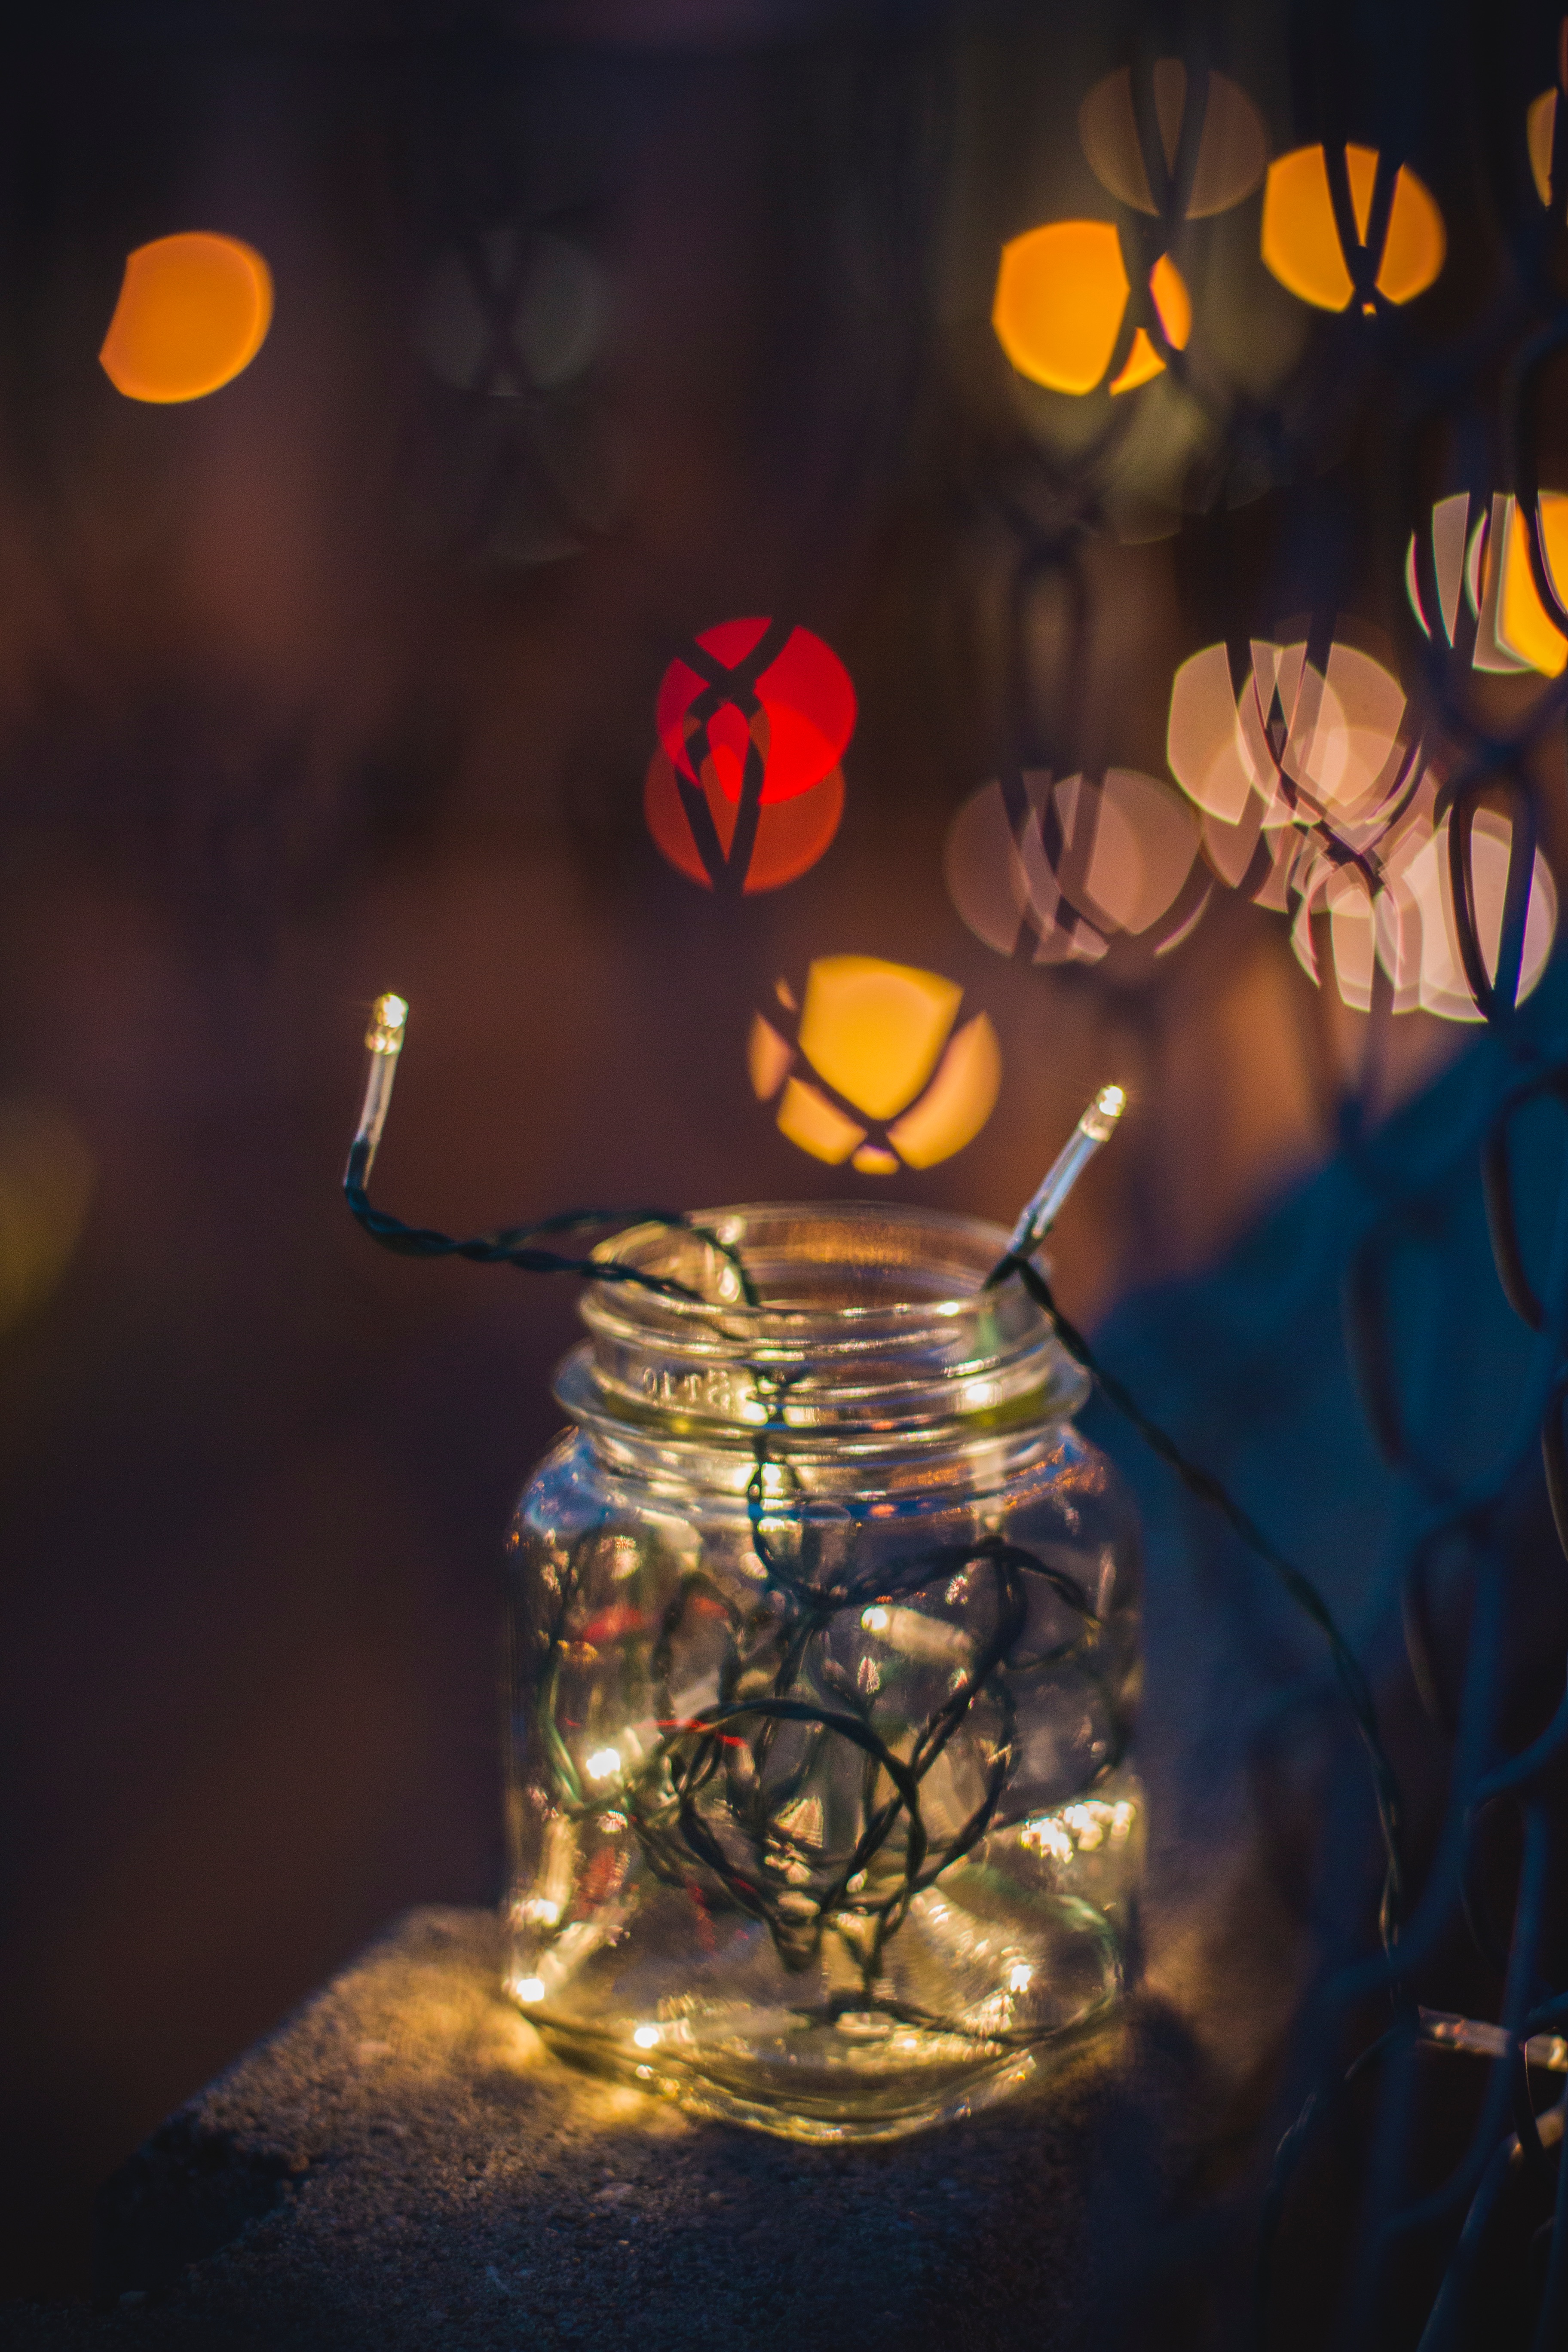
light, night, flower, glass, lantern, reflection, color, darkness, yellow, lighting, macro photography